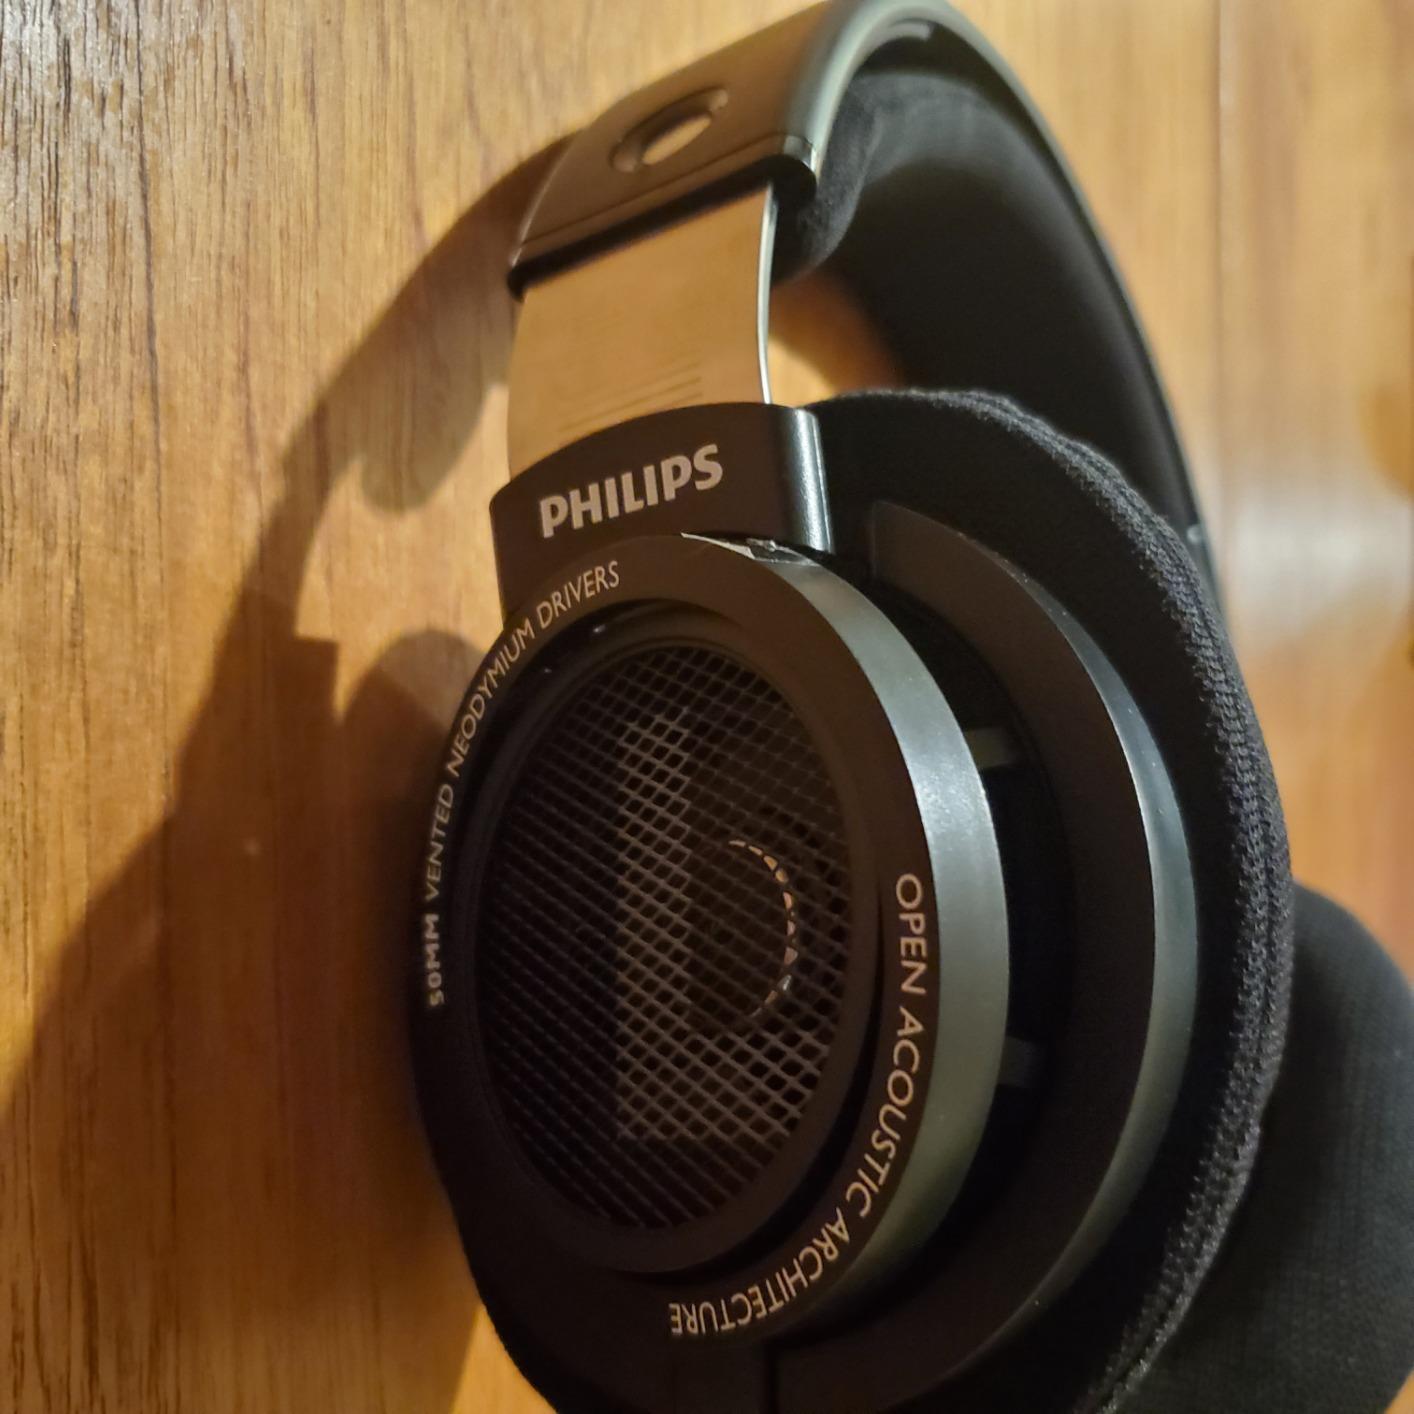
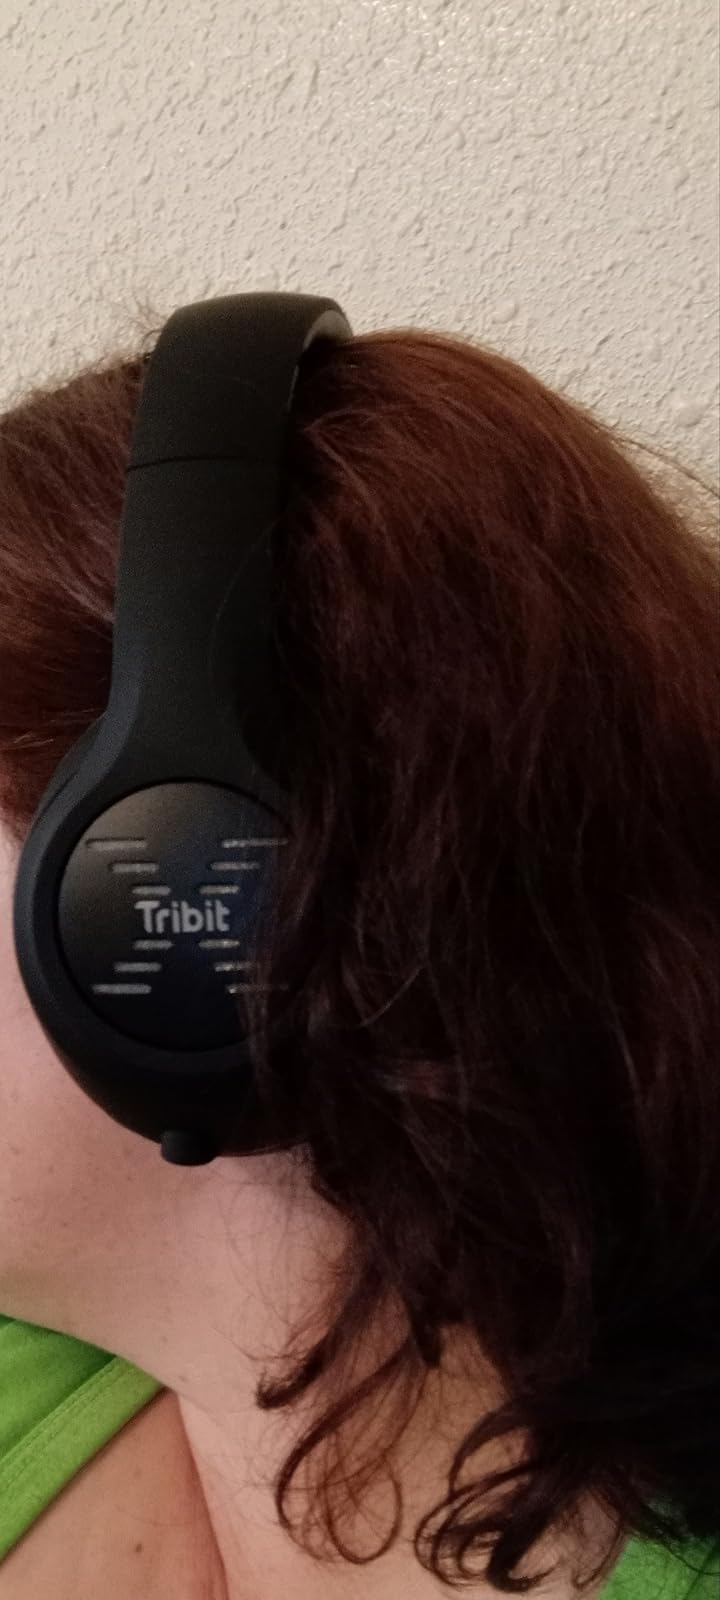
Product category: headphones
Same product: no